Ichihashi Nagakazu

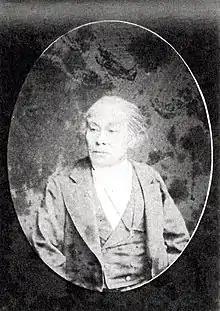
Ichihashi Nagakazu, post-Meiji restoration

was the 10th (and final) "daimyō" of Nisshōji Domain in Bakumatsu period Japan and was the 11th hereditary chieftain of the Ichihashi clan.